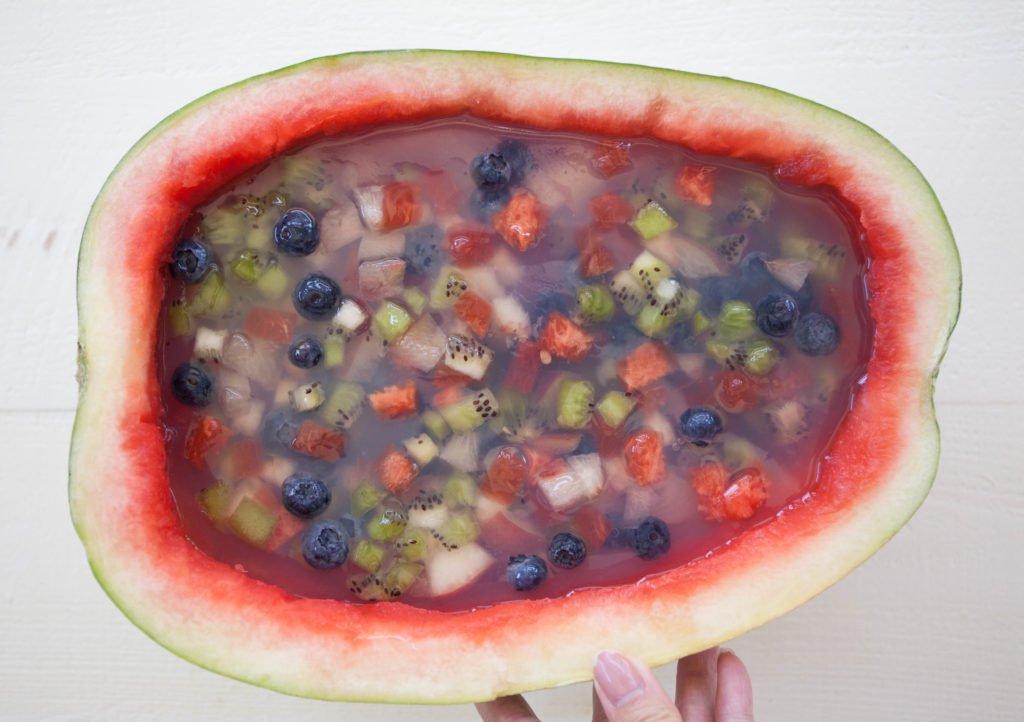
Label: Watermelon